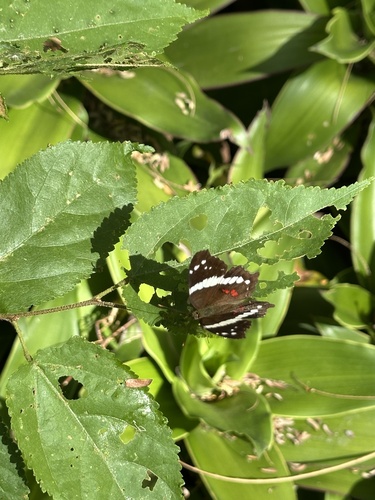
Scientific name: Anartia fatima
Common name: Banded peacock
Family: Nymphalidae
Order: Lepidoptera
Pollinator type: Primary pollinator
Habitat: Open areas and gardens
Geographic range: South America
Conservation status: Least Concern